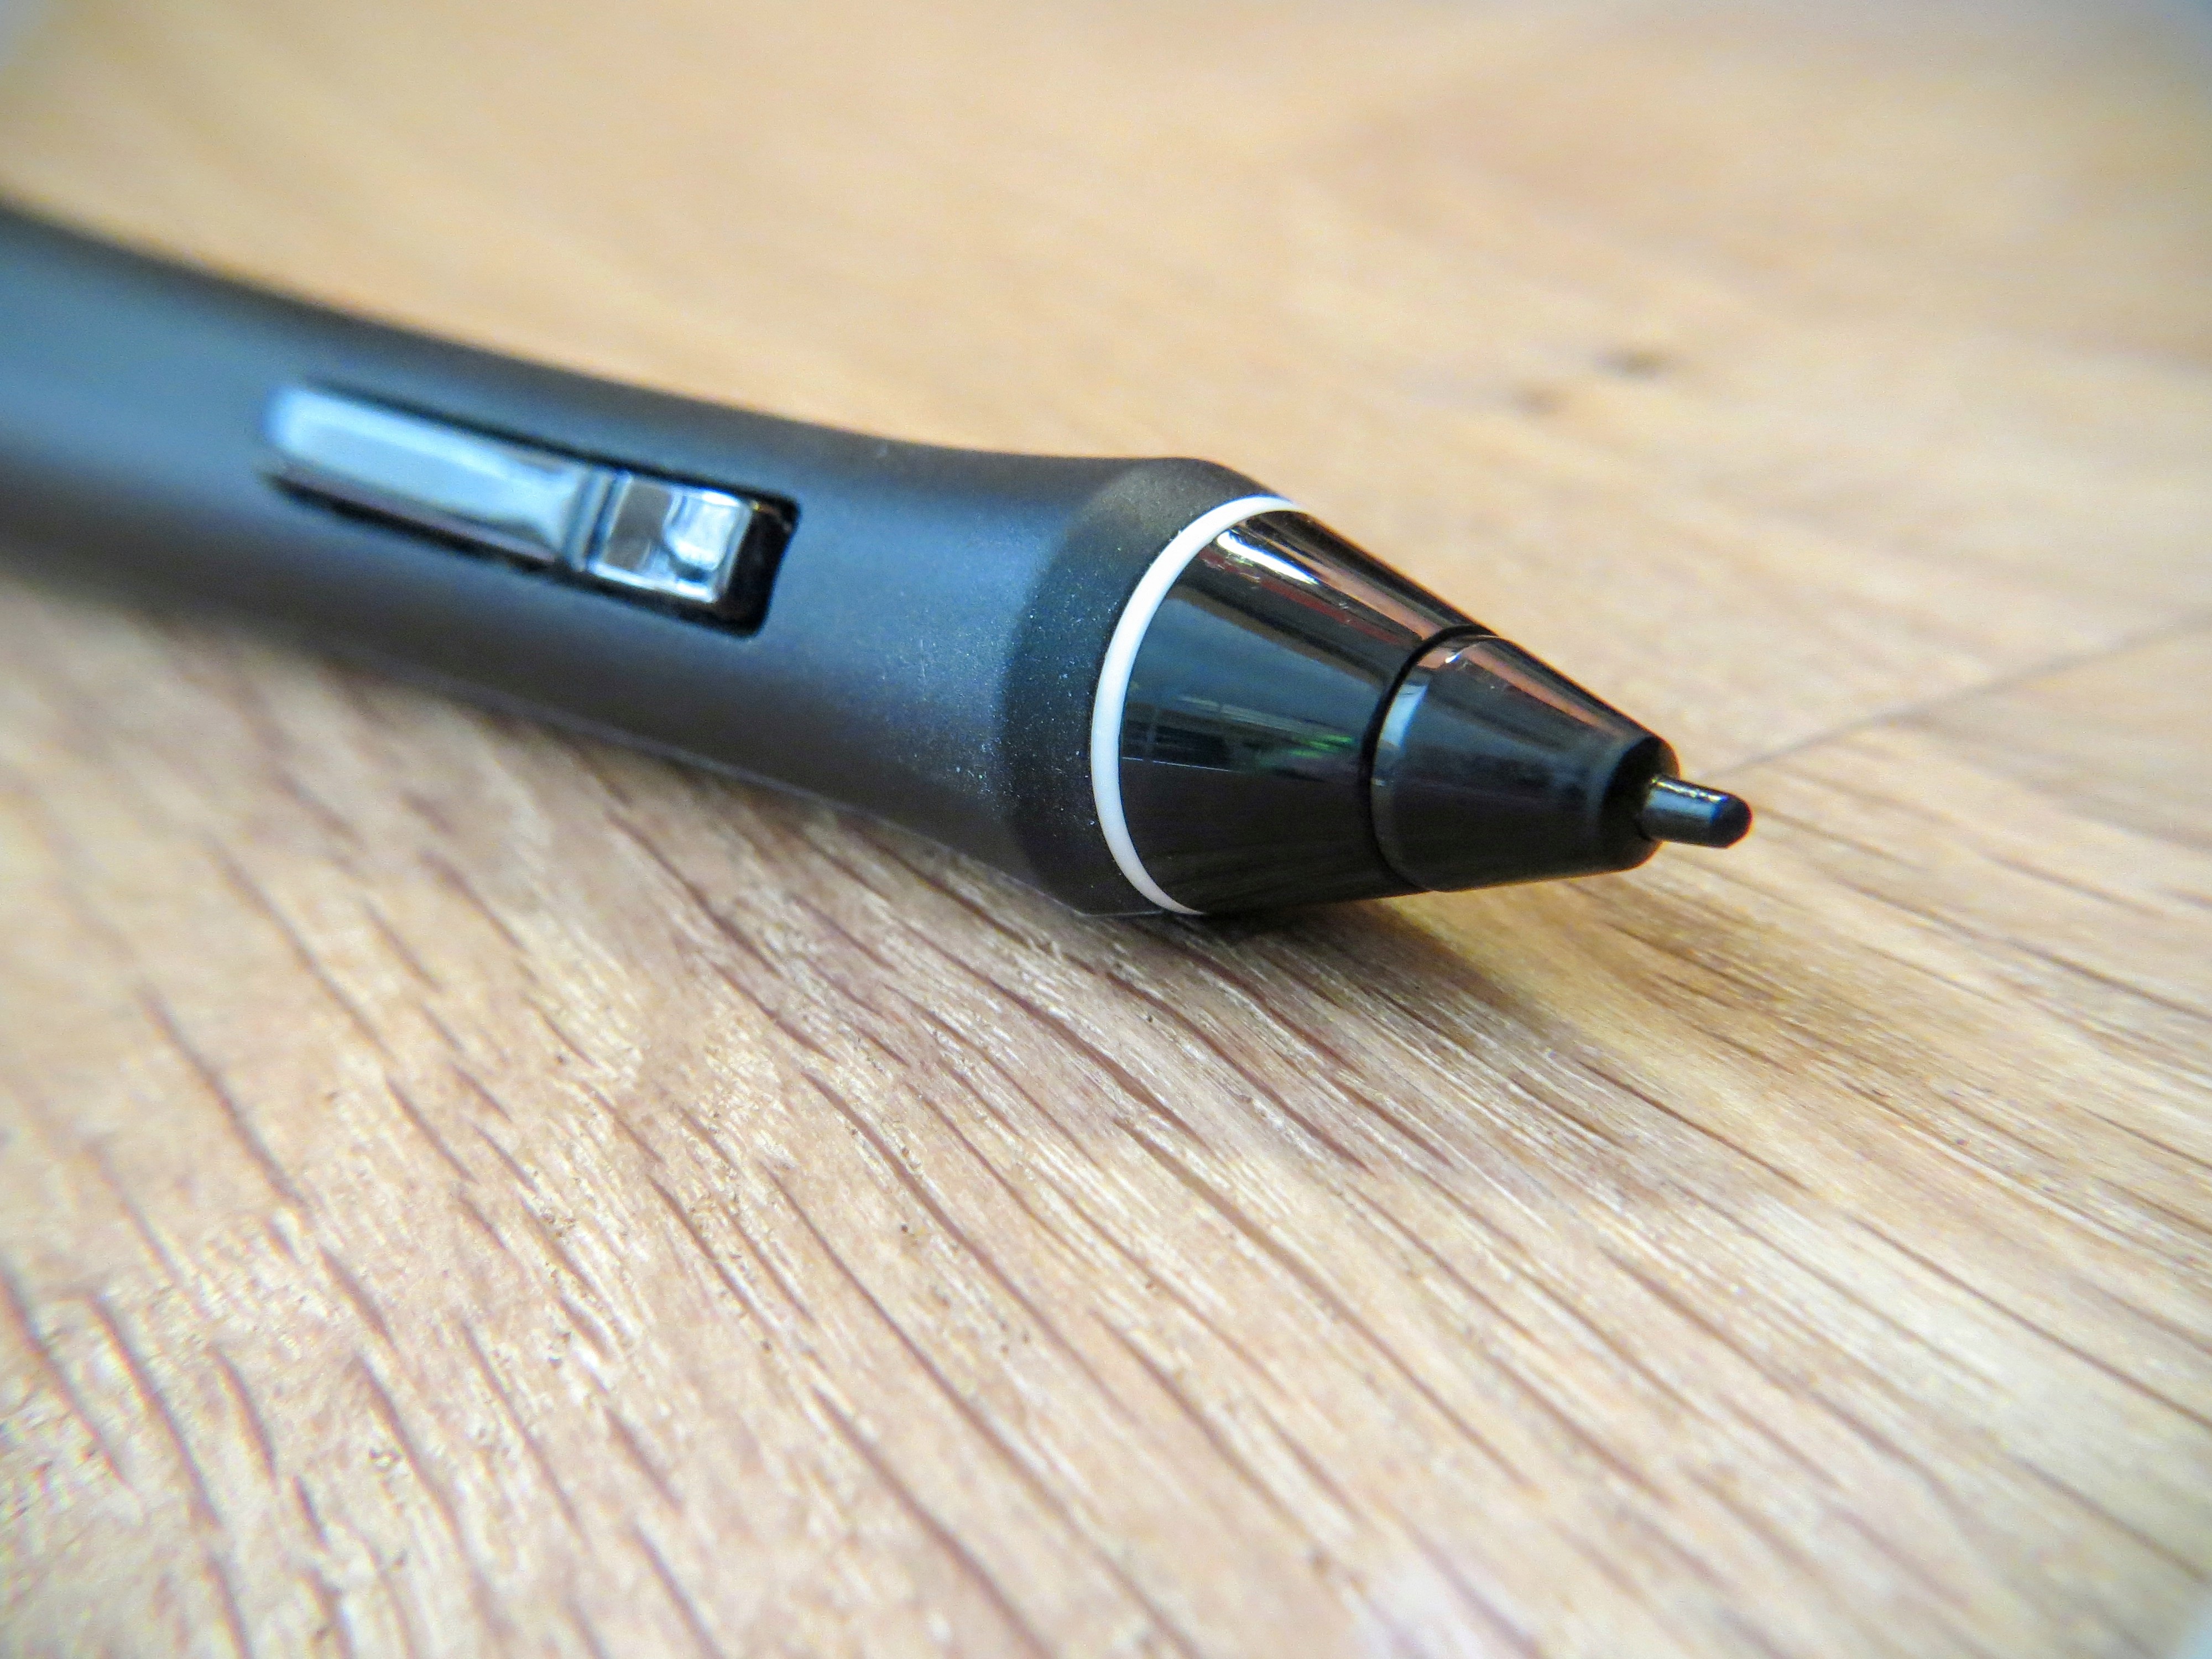
computer, pencil, pen, stylus, digital, wacom, buttons, graphics, creation, ball pen, web design